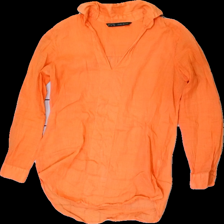
View: front
Type: Blouse
Category: Ladies
Brand: Zara
Colors: Orange
Material: 66% Cotton 34% Viscose
Cut: Regular
Size: S
Season: All
Price range: 50-100
Recommended usage: Reuse
Description: Orange blouse